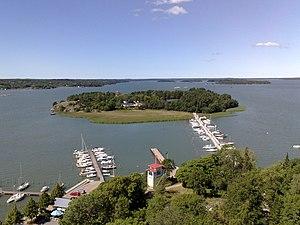
Väski est une île de l'archipel finlandais.